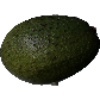
Label: Avocado 1